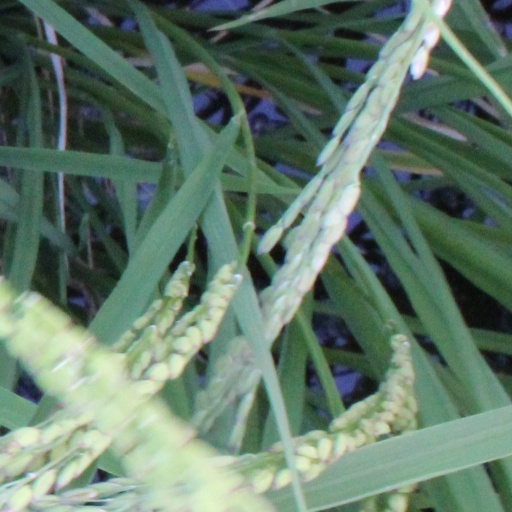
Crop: rice